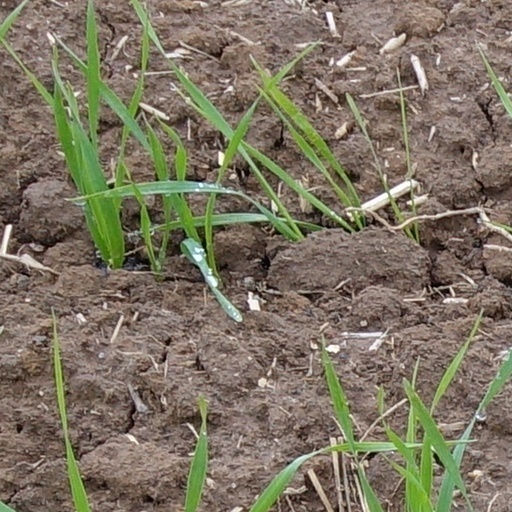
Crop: wheat